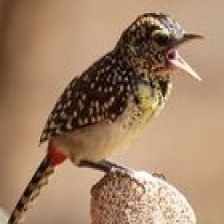
Species: D-ARNAUDS BARBET
Scientific name: TRACHYPHONUS DARNAUDII